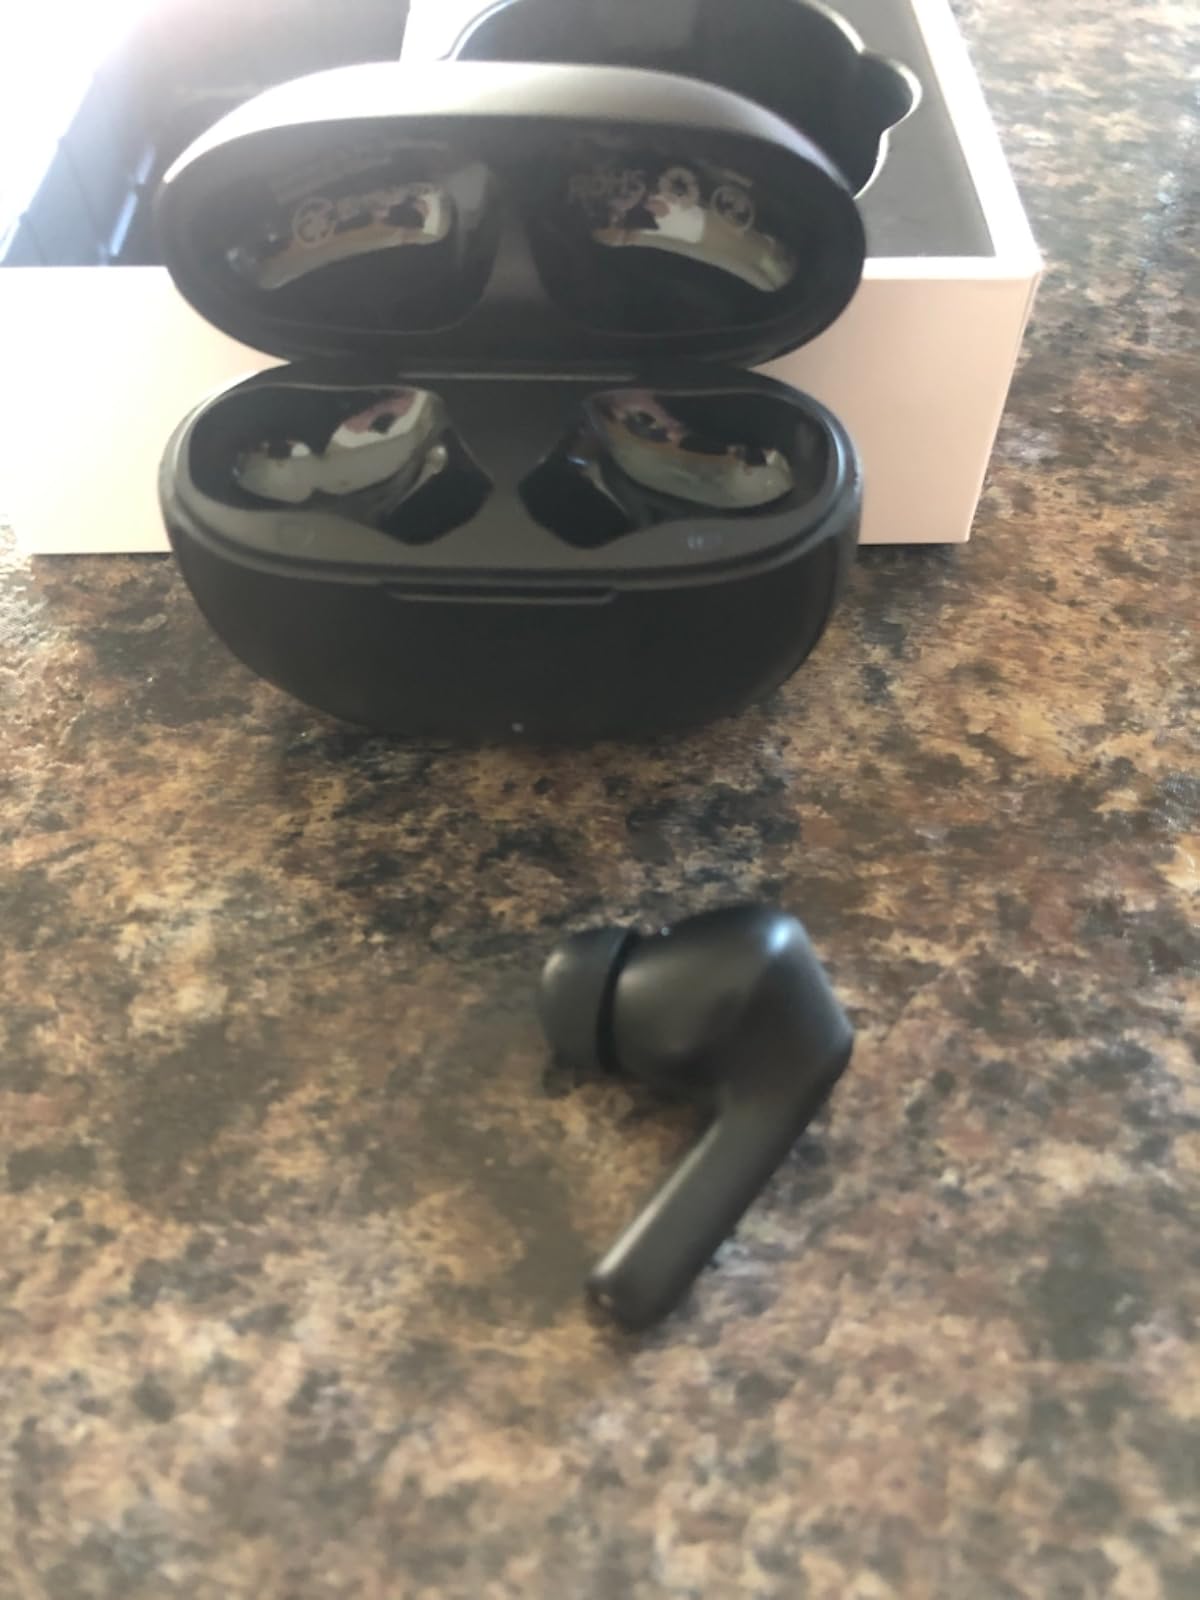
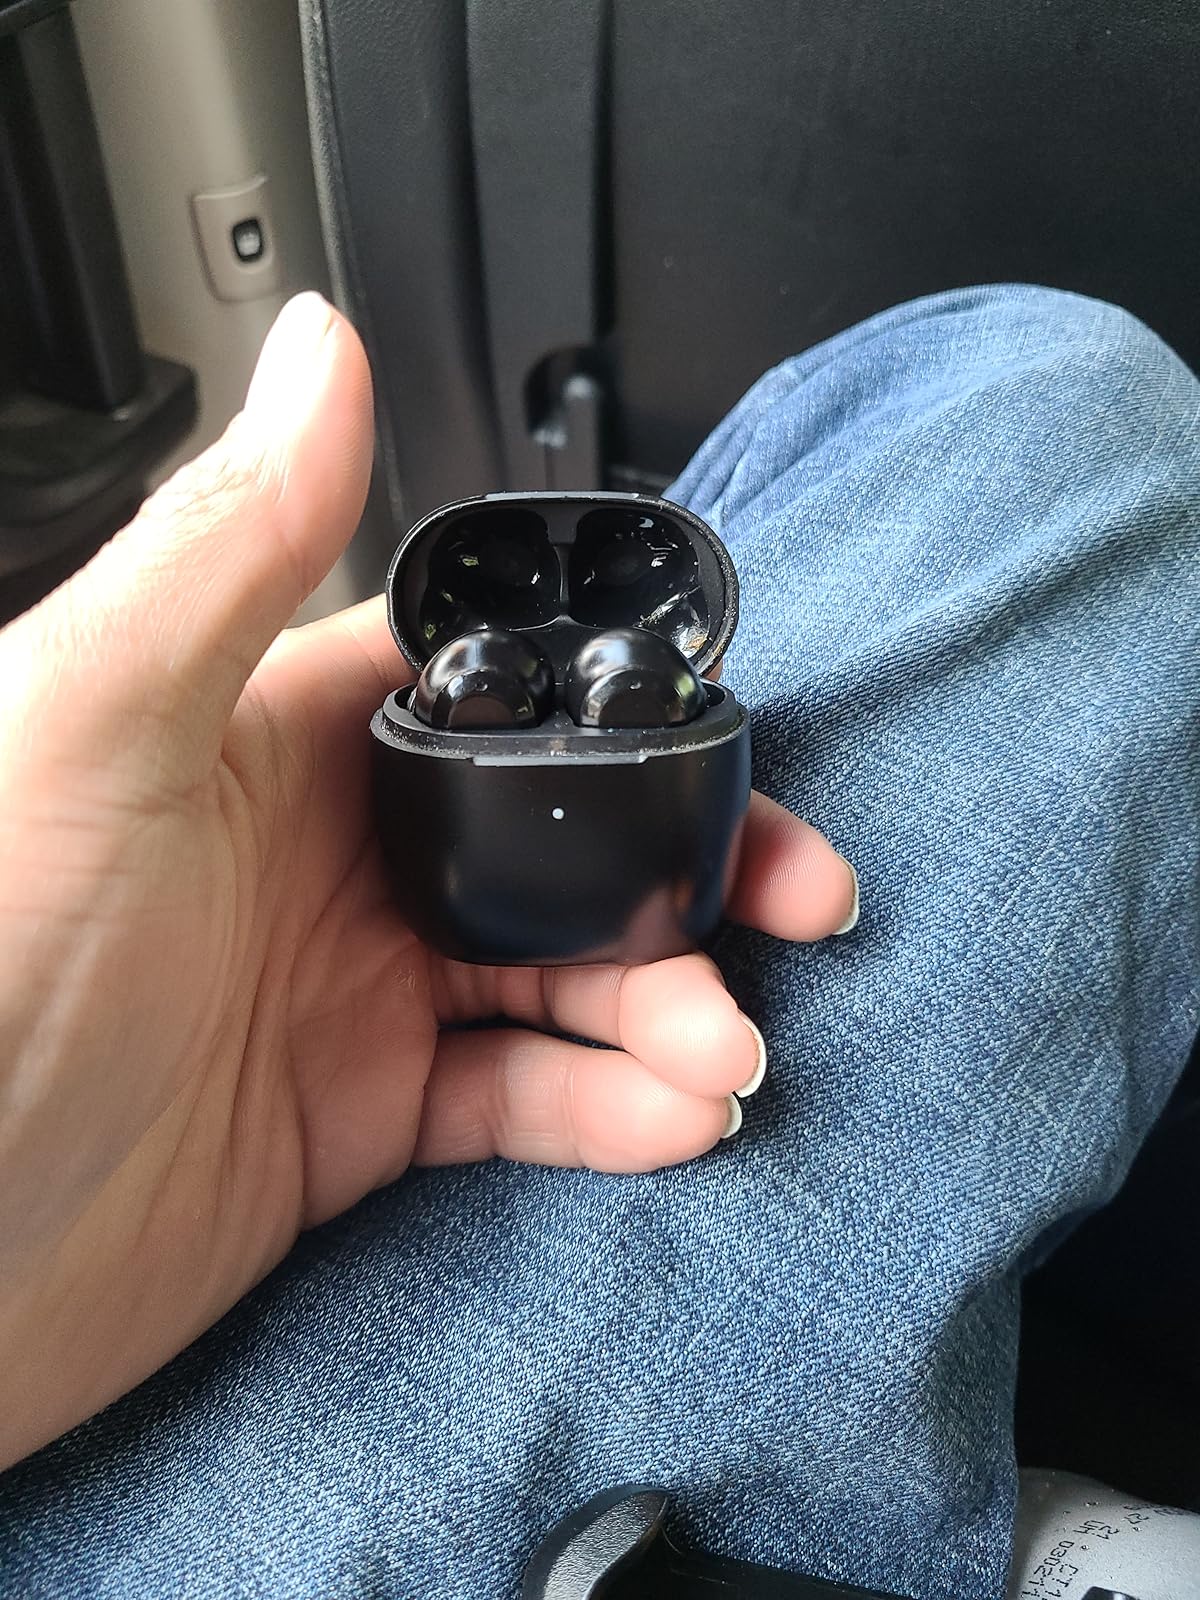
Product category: earbuds
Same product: no